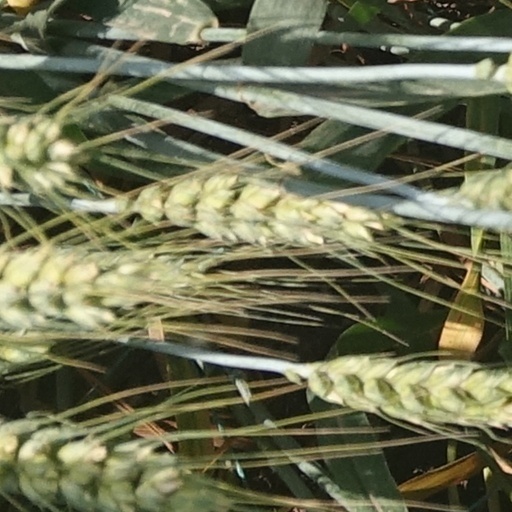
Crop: wheat